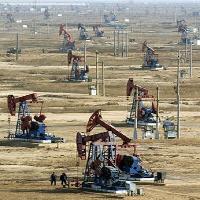
Weather: cloudy or overcast